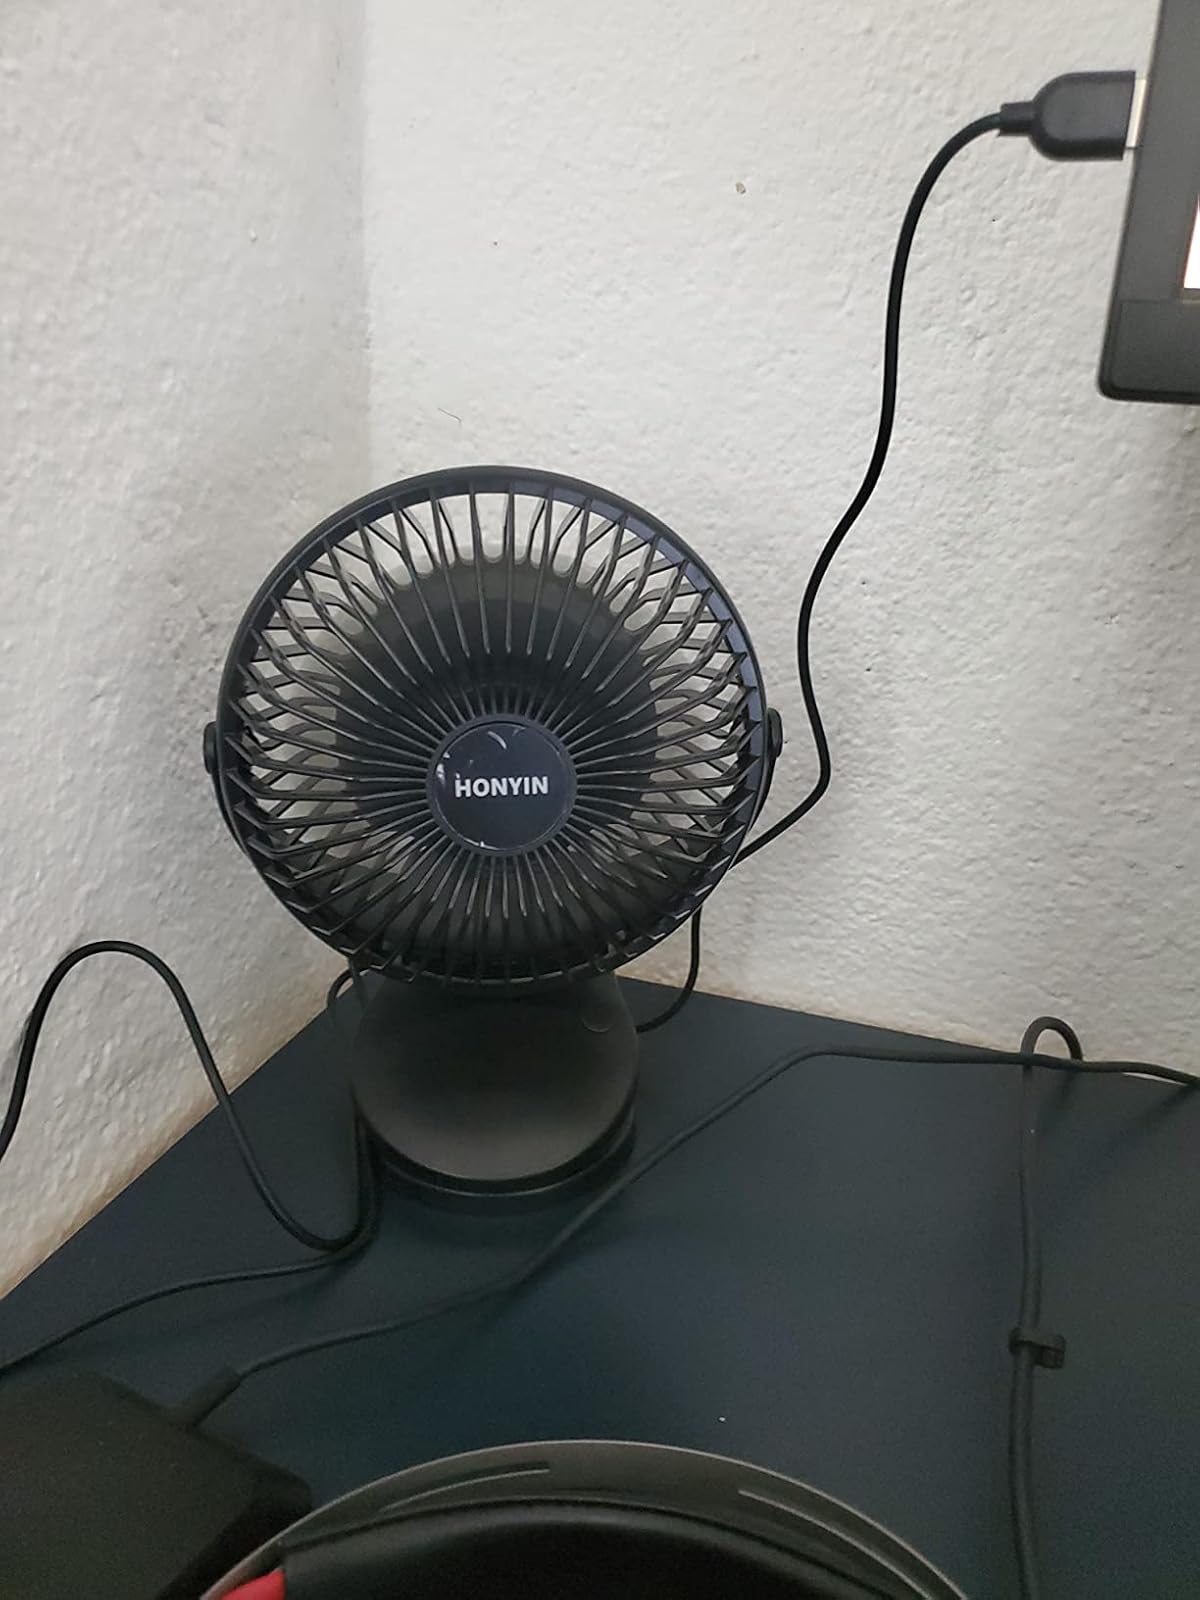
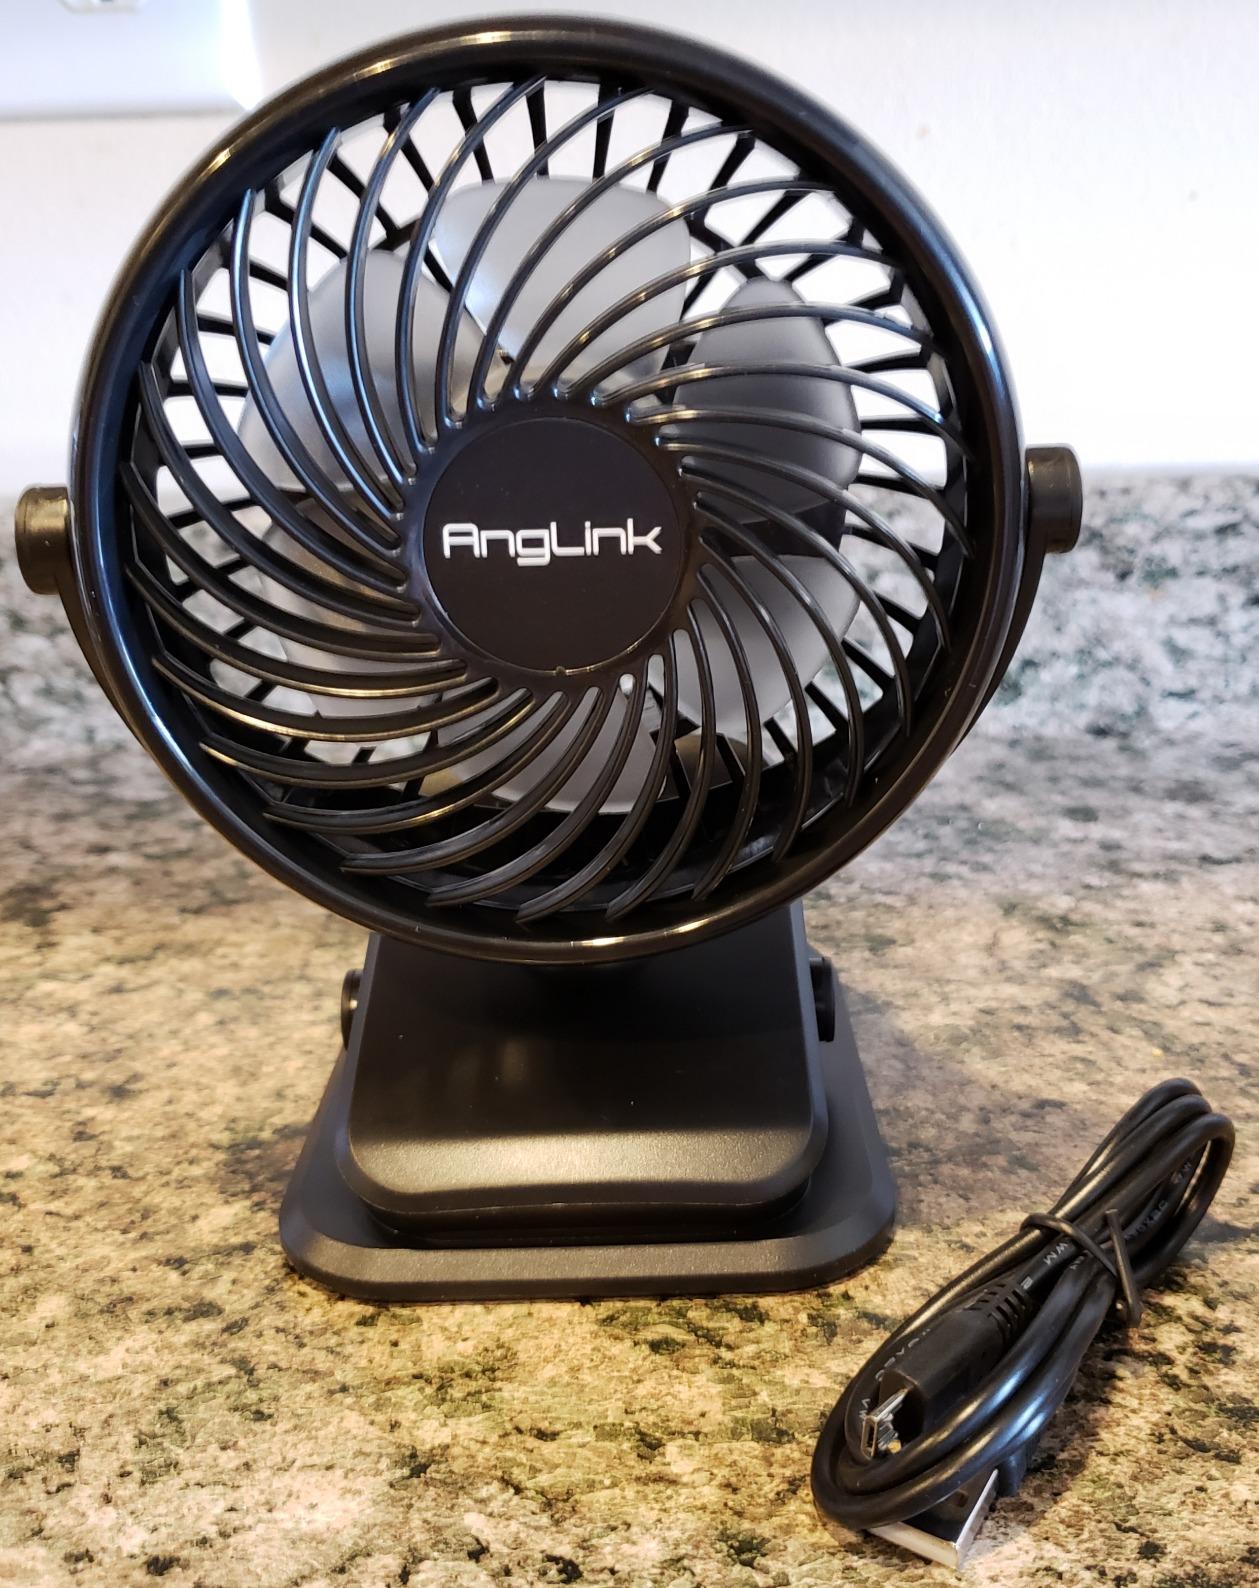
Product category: fan
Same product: no